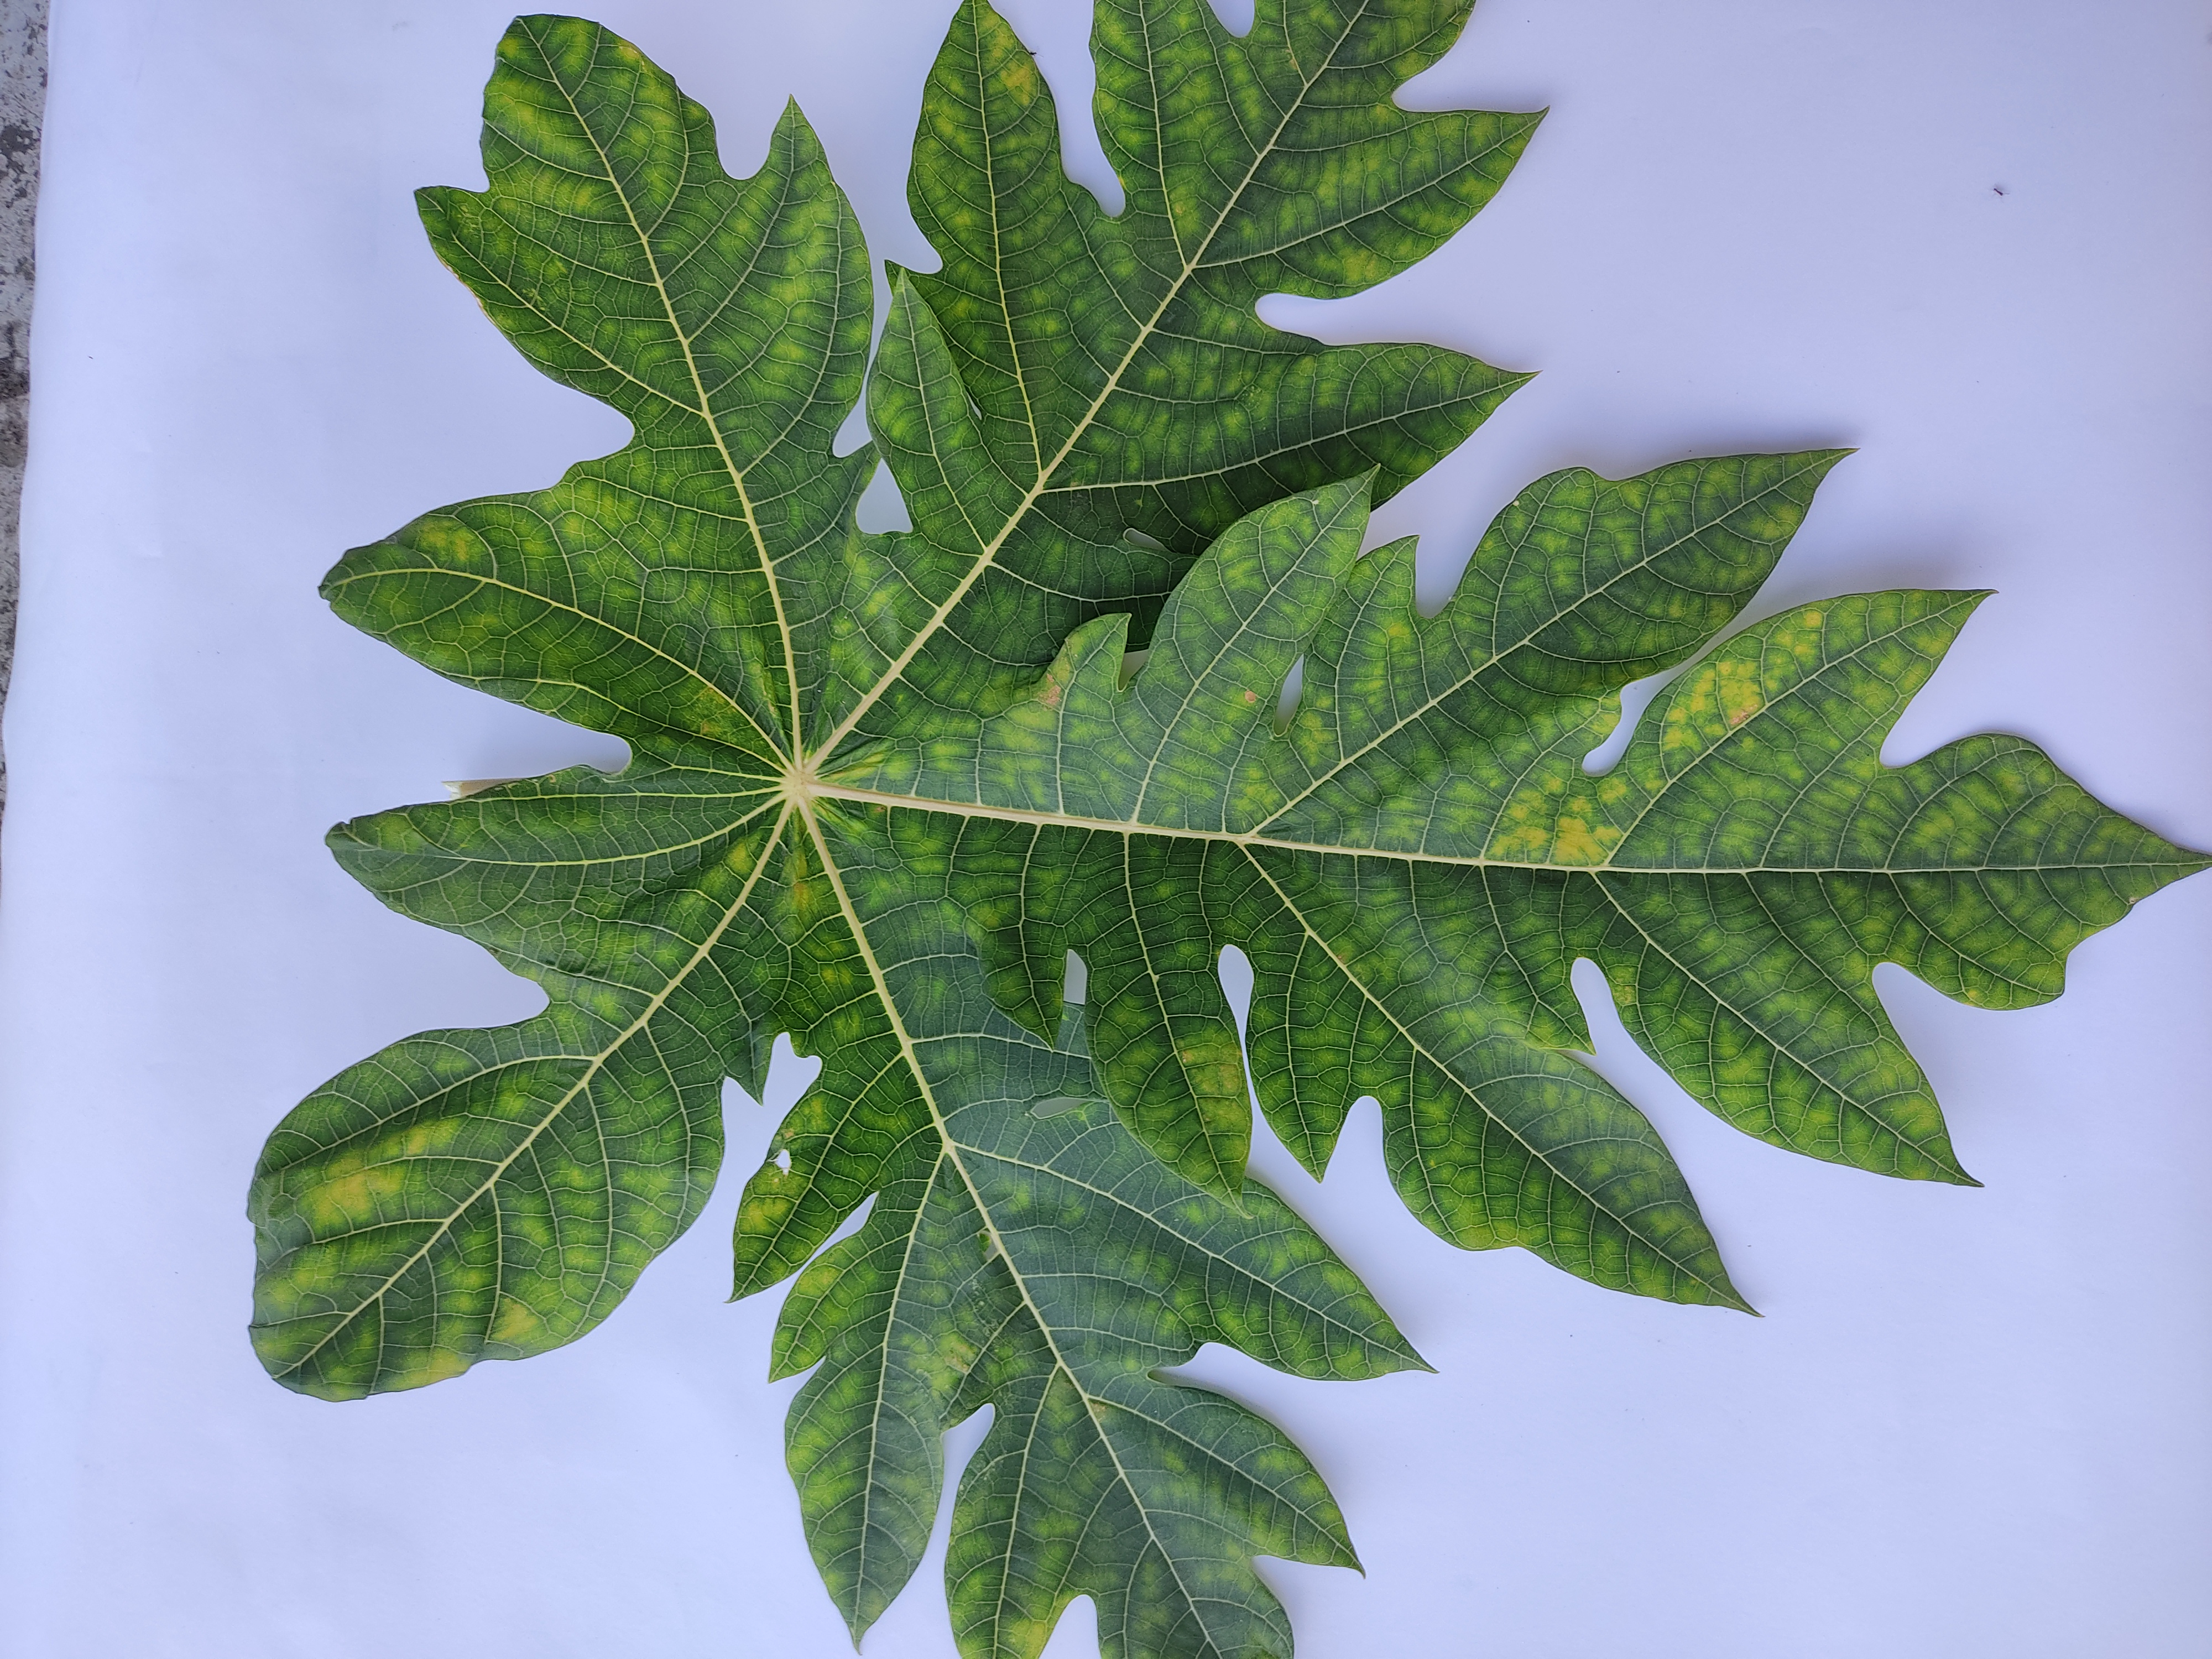
Label: Ring Spot